Robert Abela

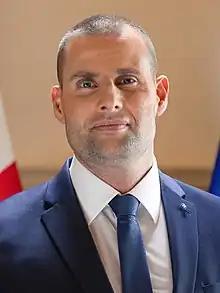
Official portrait, 2022

Robert Abela (born 7 December 1977) is a Maltese lawyer and politician who has served as prime minister of Malta and leader of the Malta Labour Party since 2020, following the resignation of Joseph Muscat on 13 January that year. The son of former president George Abela, he was elected to Parliament in 2017.